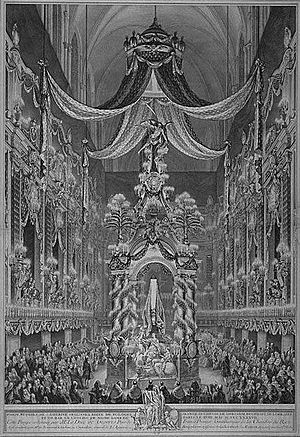
Castrum doloris
Castrum doloris for Dronning Katharina Opalińska af Polen
Castrum doloris er den offentlige fremvisning af prominente personers kiste inden begravelsen. Den viser den døde i dennes magt og vælde.